National Cadet Corps (India)

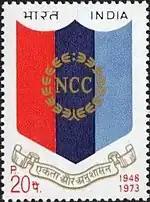
1973 Indian Postal stamp to commemorate the 25th anniversary of NCC

The NCC in India was formed in 1948. It can be traced back to the ‘University Corps’, which was created under the Indian Defence Act 1917, with the objective to make up for a shortage of personnel in the Army. In 1920, when the Indian Territorial Act was passed, the ‘University Corps’ was replaced by the University Training Corps (UTC). The aim was to raise the status of the UTC and make it more attractive to the youth. UTC Officers and cadets wear Army uniform. It was a significant step towards the 'Indianisation' of the Indian armed forces. It was renamed the UOTC so the National Cadet Corps can be considered a successor to the University Officers Training Corps (UOTC) which was established by the Government of India in 1942. During World War II, the UOTC never came up to the expectations set by the British. This led to the idea that some better schemes should be formed, which could train more young men in a better way, even during peace. The first Prime Minister of India, Pandit Jawaharlal Nehru presided over the function of raising the first NCC Unit at Delhi on the last Sunday of Nov. 1948. This day is traditionally celebrated as the 'NCC Day'. A committee headed by H. N. Kunzru recommended a cadet organization to be established in schools and universities at a national level. The "soldier youth foundation Act" was accepted by the Governor General, and on the 15th of July 1950 the "soldier youth foundation" came into existence.